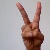
The image shows a hand gesture representing the letter 'V' in Indian Sign Language.